Wojak

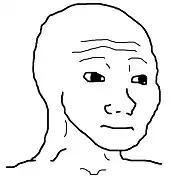
Original, generic appearance of Wojak

Wojak (from Polish , , loosely or ), also known as Feels Guy, is an Internet meme that is, in its original form, a simple, black-outlined cartoon drawing of a bald man with a wistful expression.